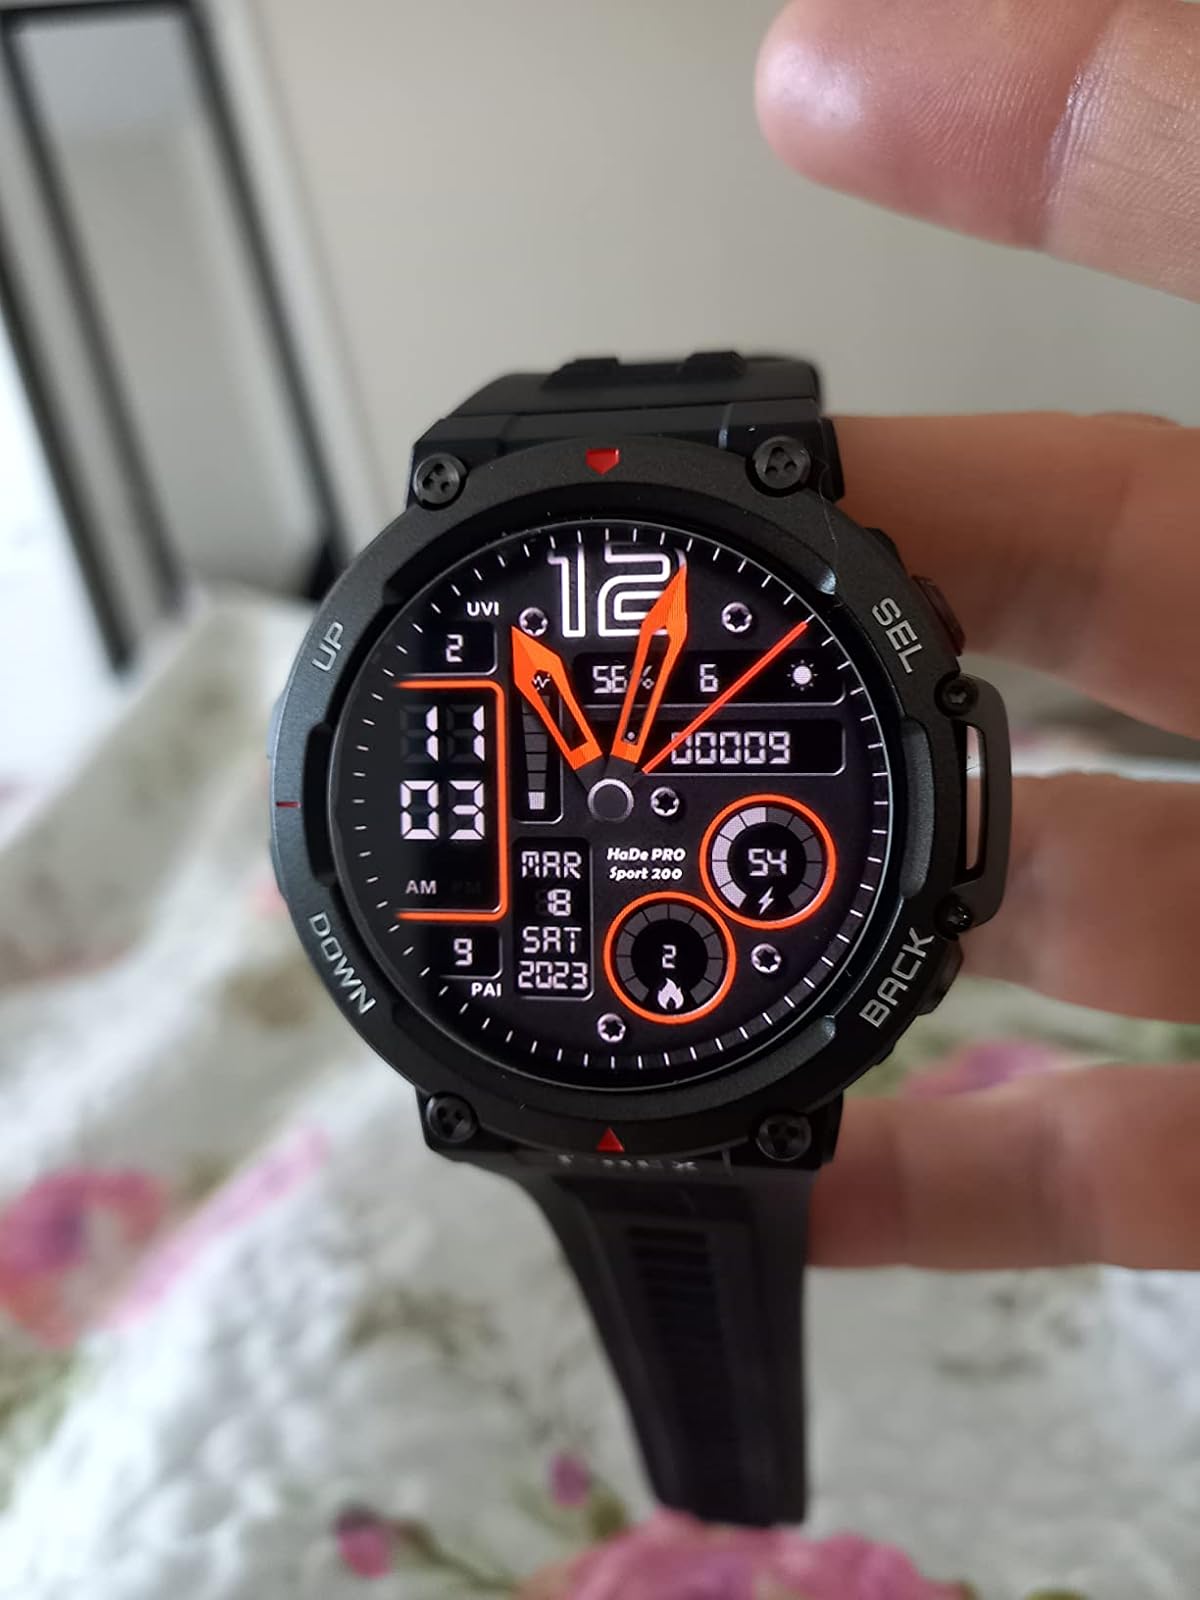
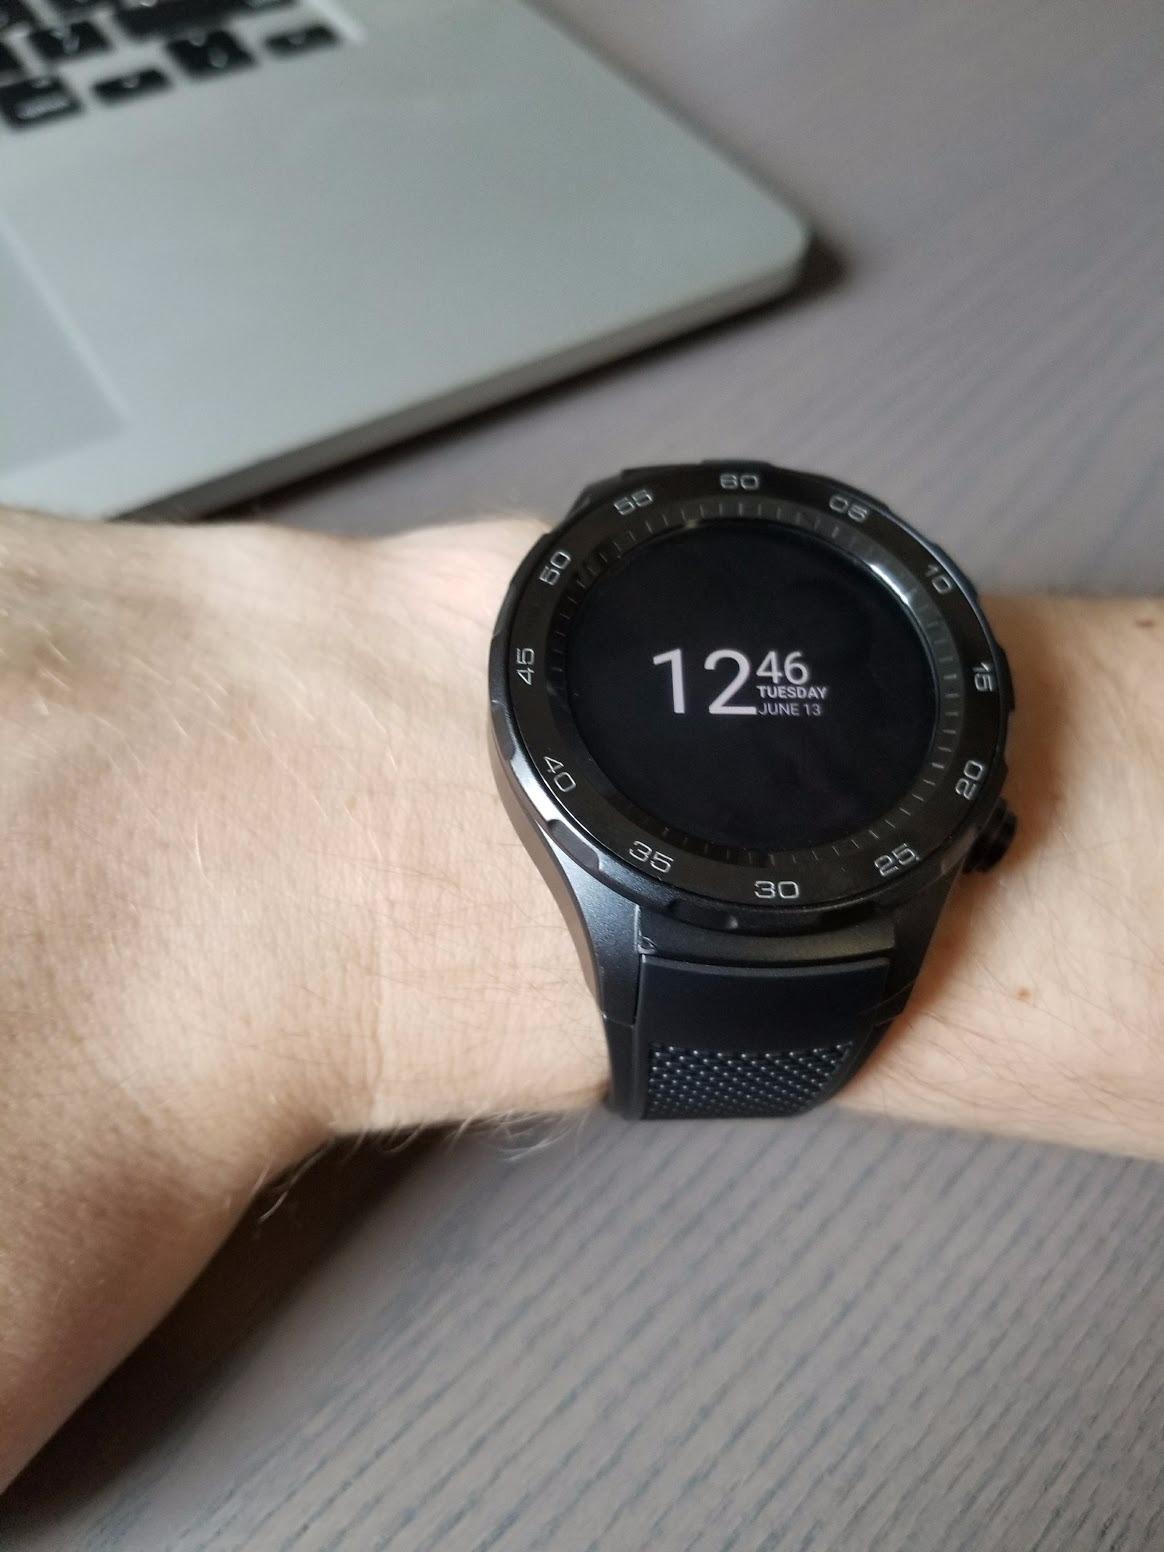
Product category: smartwatch
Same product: no